Vardan Bostanjyan

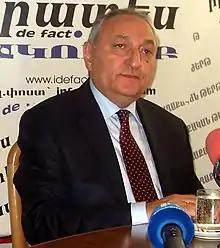
Bostanjyan in 2014

Vardan Bostanjyan (born 9 September 1949) is an Armenian politician. He attended at Yerevan State University. Tumanyan served as a Prosperous Armenia member of the National Assembly of Armenia from 1999 to 2003. He also served as ambassador of the National Assembly of Armenia from 12 May 2007.